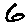
Label: 6